Hi-5 (Australian group)

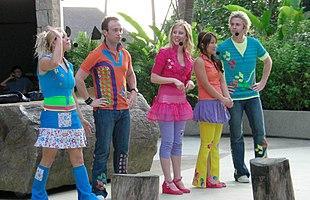
Full body shot of the Hi-5 performers in colourful clothes, standing on an outdoor stage, most looking at each other or into the crowd. Woman at left has her right hand in the air. The men have their hands on their hips. They wear headset microphones and large log display.

In February 2009, Lauren Brant, Fely Irvine and Tim Maddren joined Nicholson and Burgess to complete the group's new line-up. Burgess described the change as a difficult transition period that led to uncertainty over their future. They toured regional Australian locations in early 2010 to build a new audience. The group celebrated the 500th episode of the television series in 2010, and in 2011, they rerecorded several of the original line-up's songs. They did not receive the same positive critical reception as the original members; one reviewer found fault with the new line-up's vocal abilities. The group joined World Vision Australia as ambassadors in 2009, beginning their work in the Philippines while on a promotional tour, and completing a volunteer trip to Cambodia in 2012. They also became representatives of the Starlight Children's Foundation in 2009; their work included regular visits to hospitals while on tour.